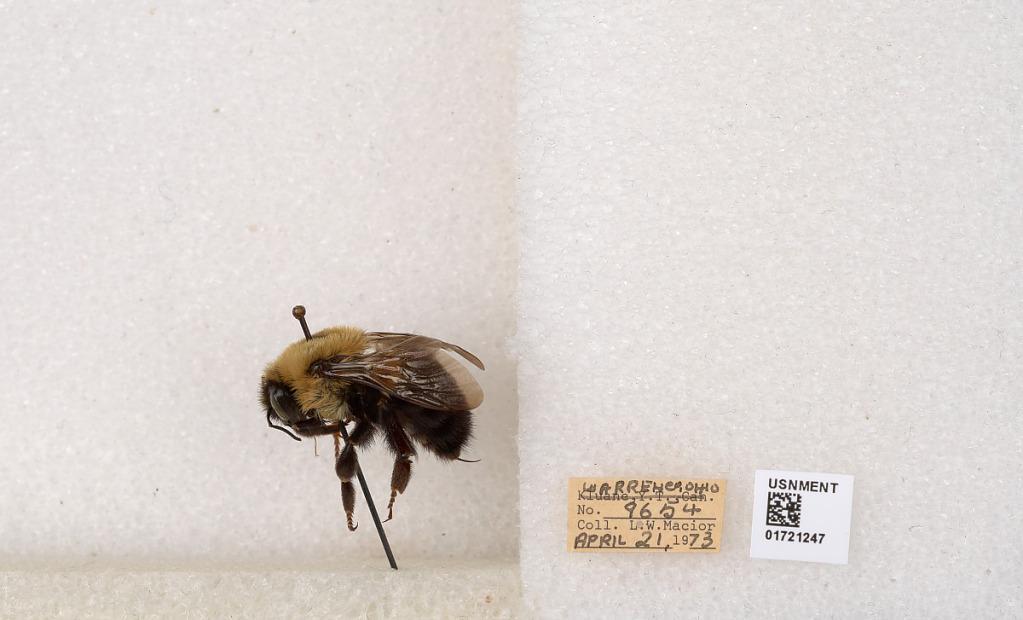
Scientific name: Bombus impatiens Cresson
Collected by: L. Macior
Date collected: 1973-4-21
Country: United States
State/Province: Ohio
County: Warren
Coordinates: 39.4276, -84.1668